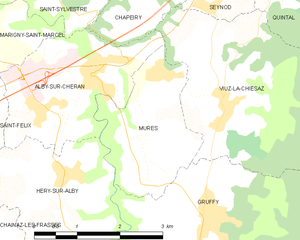
Carte des communes françaises Mûres